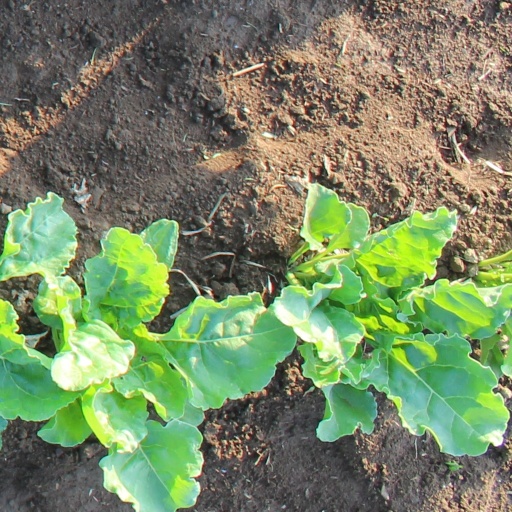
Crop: sugar beet